Task Force White Eagle

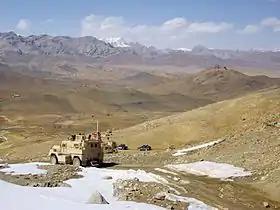
Polish Army Cougars on Operation Passage

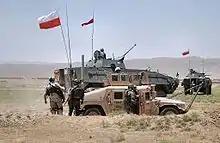
Polish soldiers of CIMIC Group July 2008

The basic combat vehicle of Battle Groups is KTO Rosomak in various variants. Rosomak is complemented by Cougar H (MRAP) (from late 2008) and HMMWV leased from the USA. Lightly armored HMMWVs are used only in situations that exclude use of heavier vehicles. Fire support is provided by 98mm M-98 mortars and 152mm Dana howitzers. Air support is provided by Independent Air Group using Mi-17 and Mi-24 helicopters as well as UAVs. From 2010 there were used MaxxPro MRAP, followed by Oshkosh M-ATV.